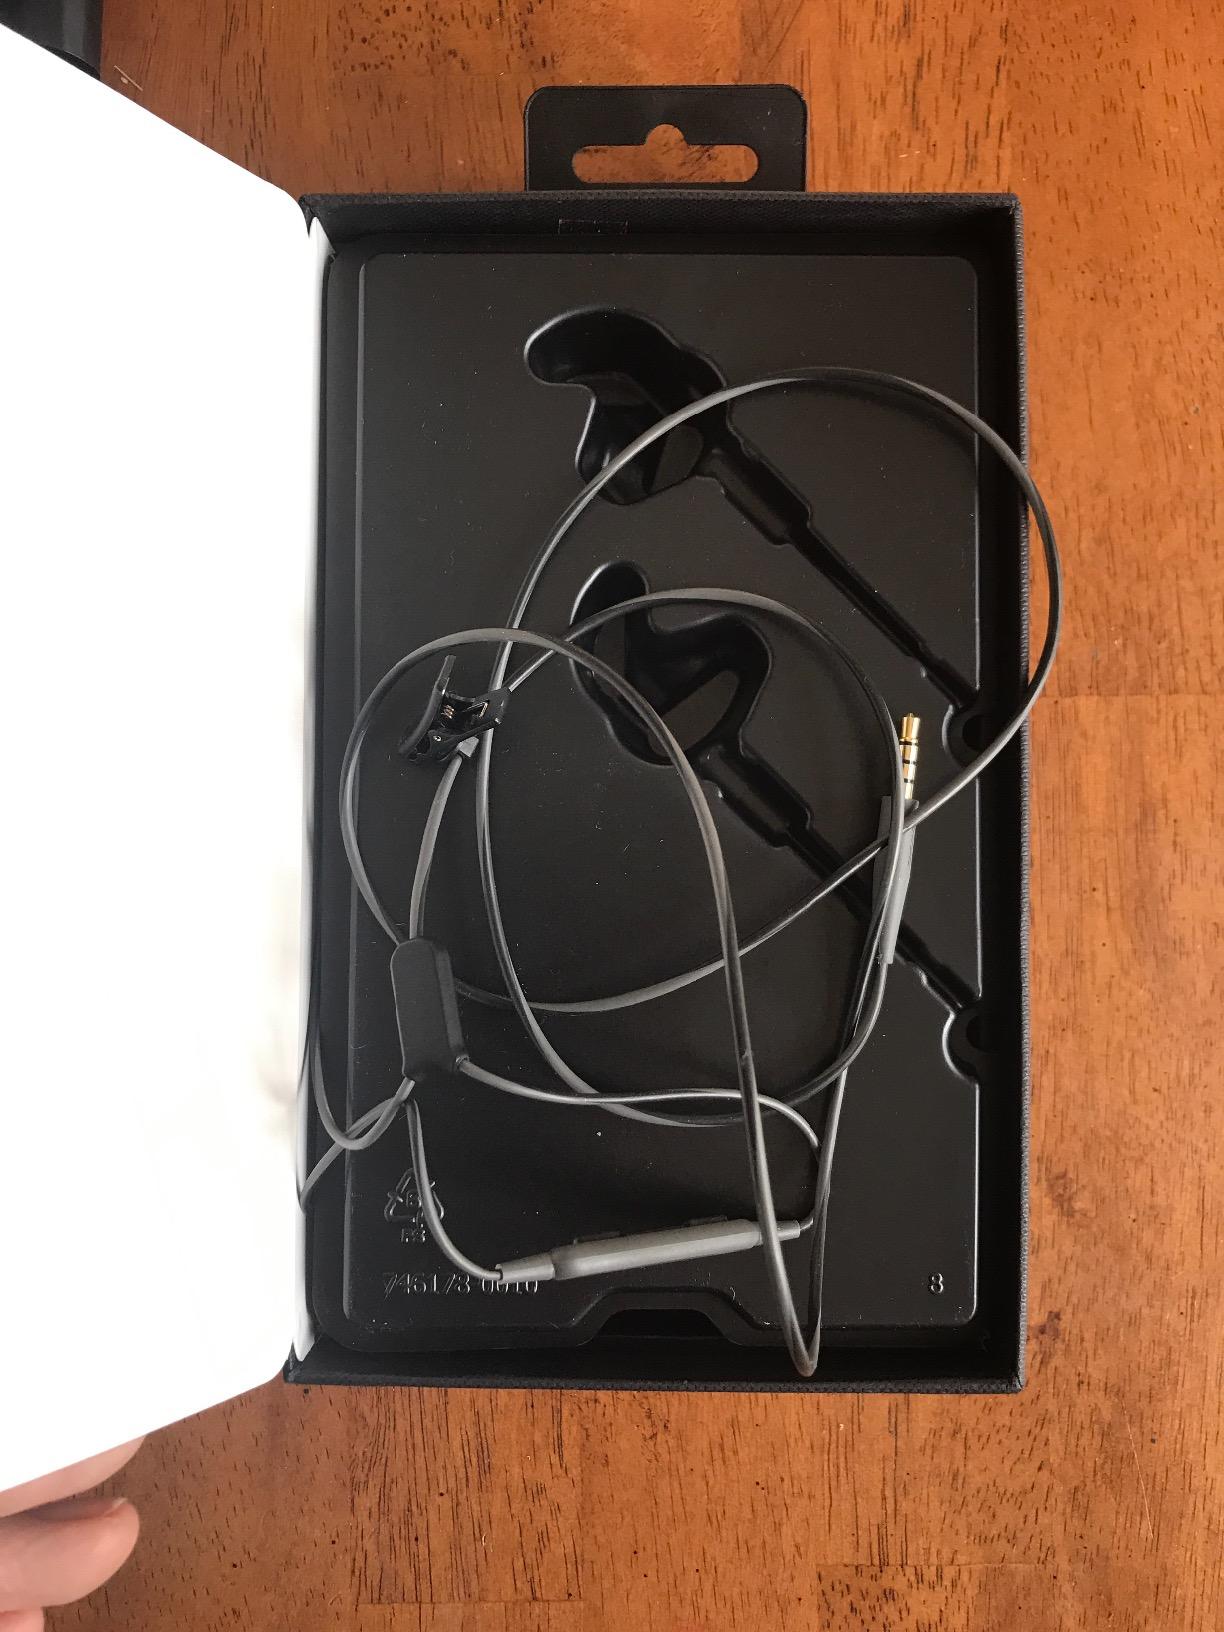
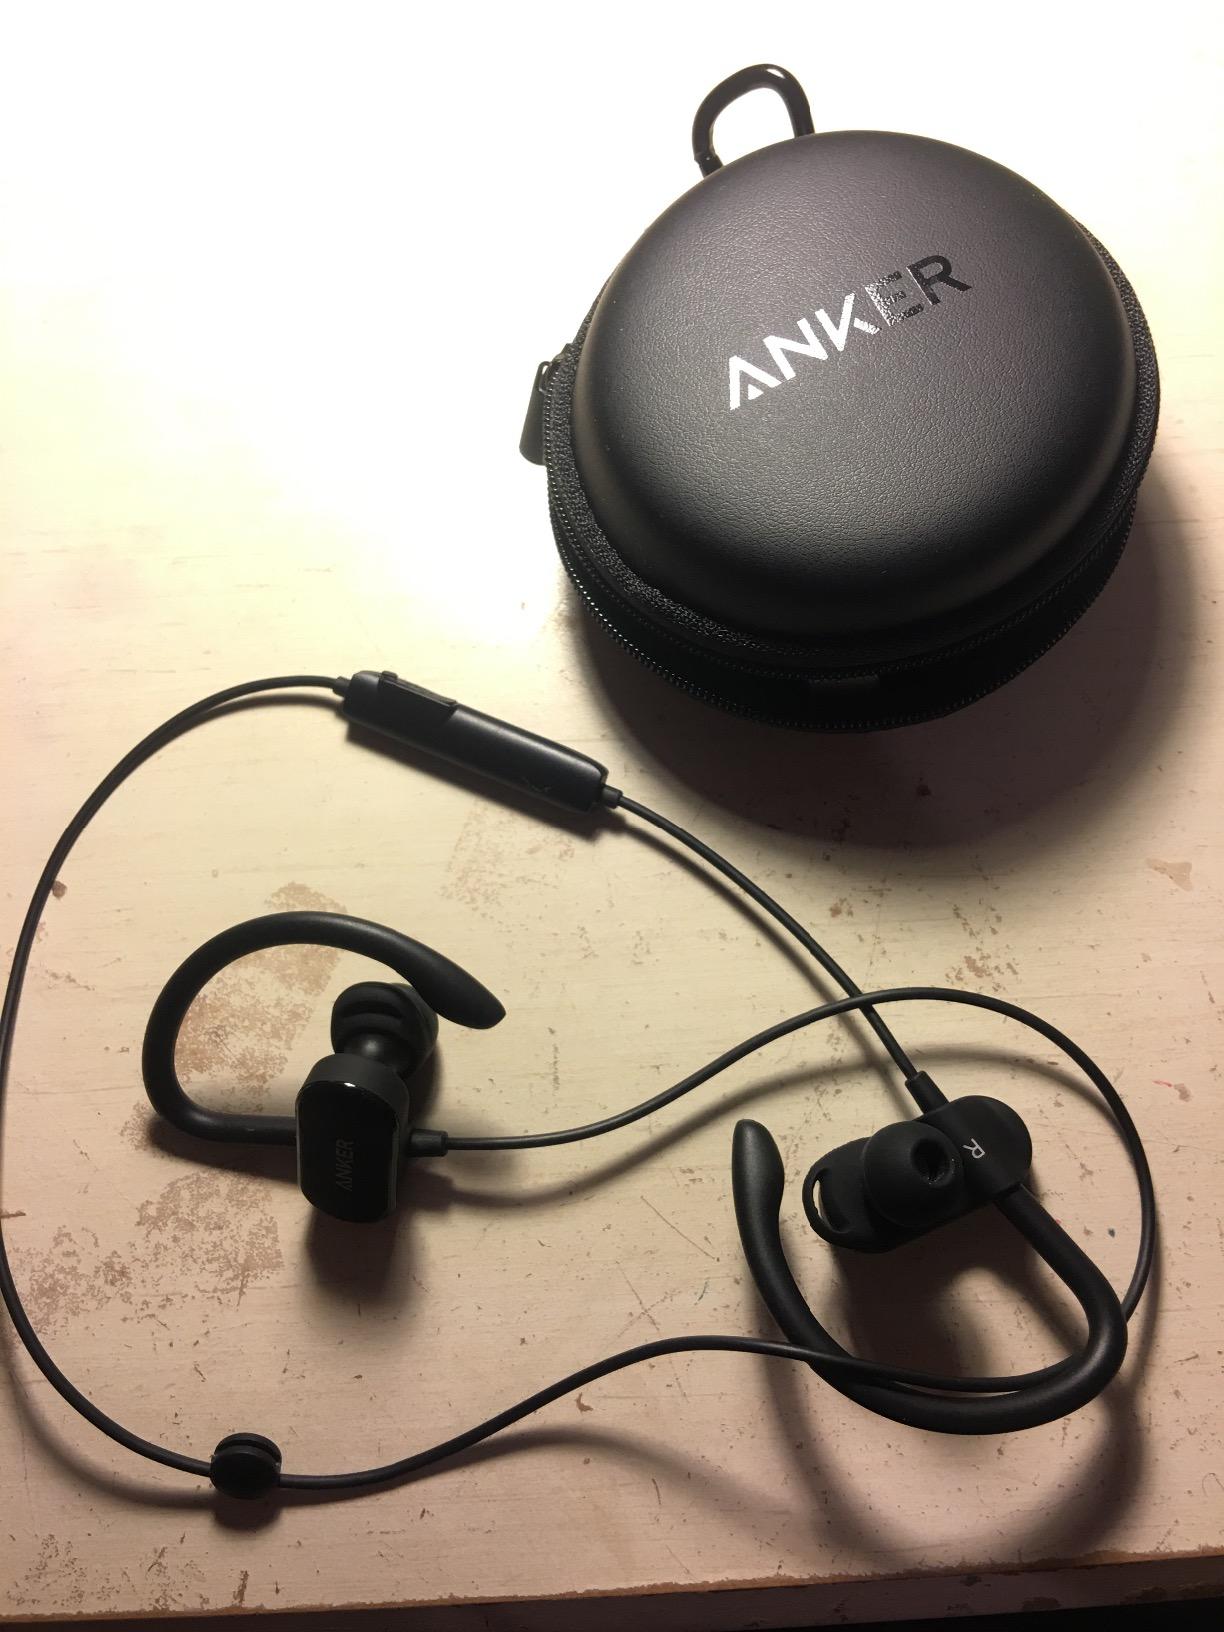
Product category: headphones
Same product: no